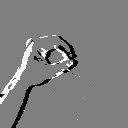
ASL letter: o